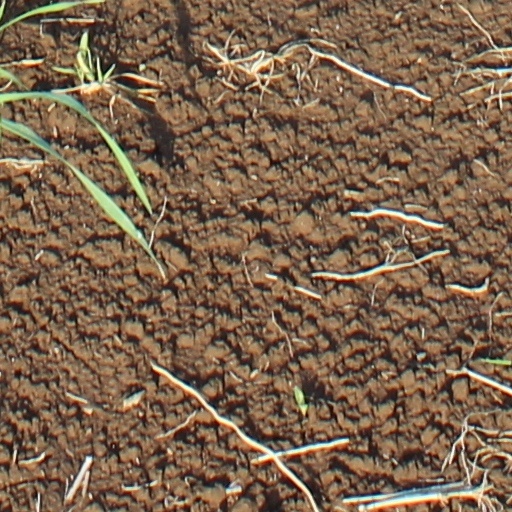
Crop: wheat